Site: brandenburg
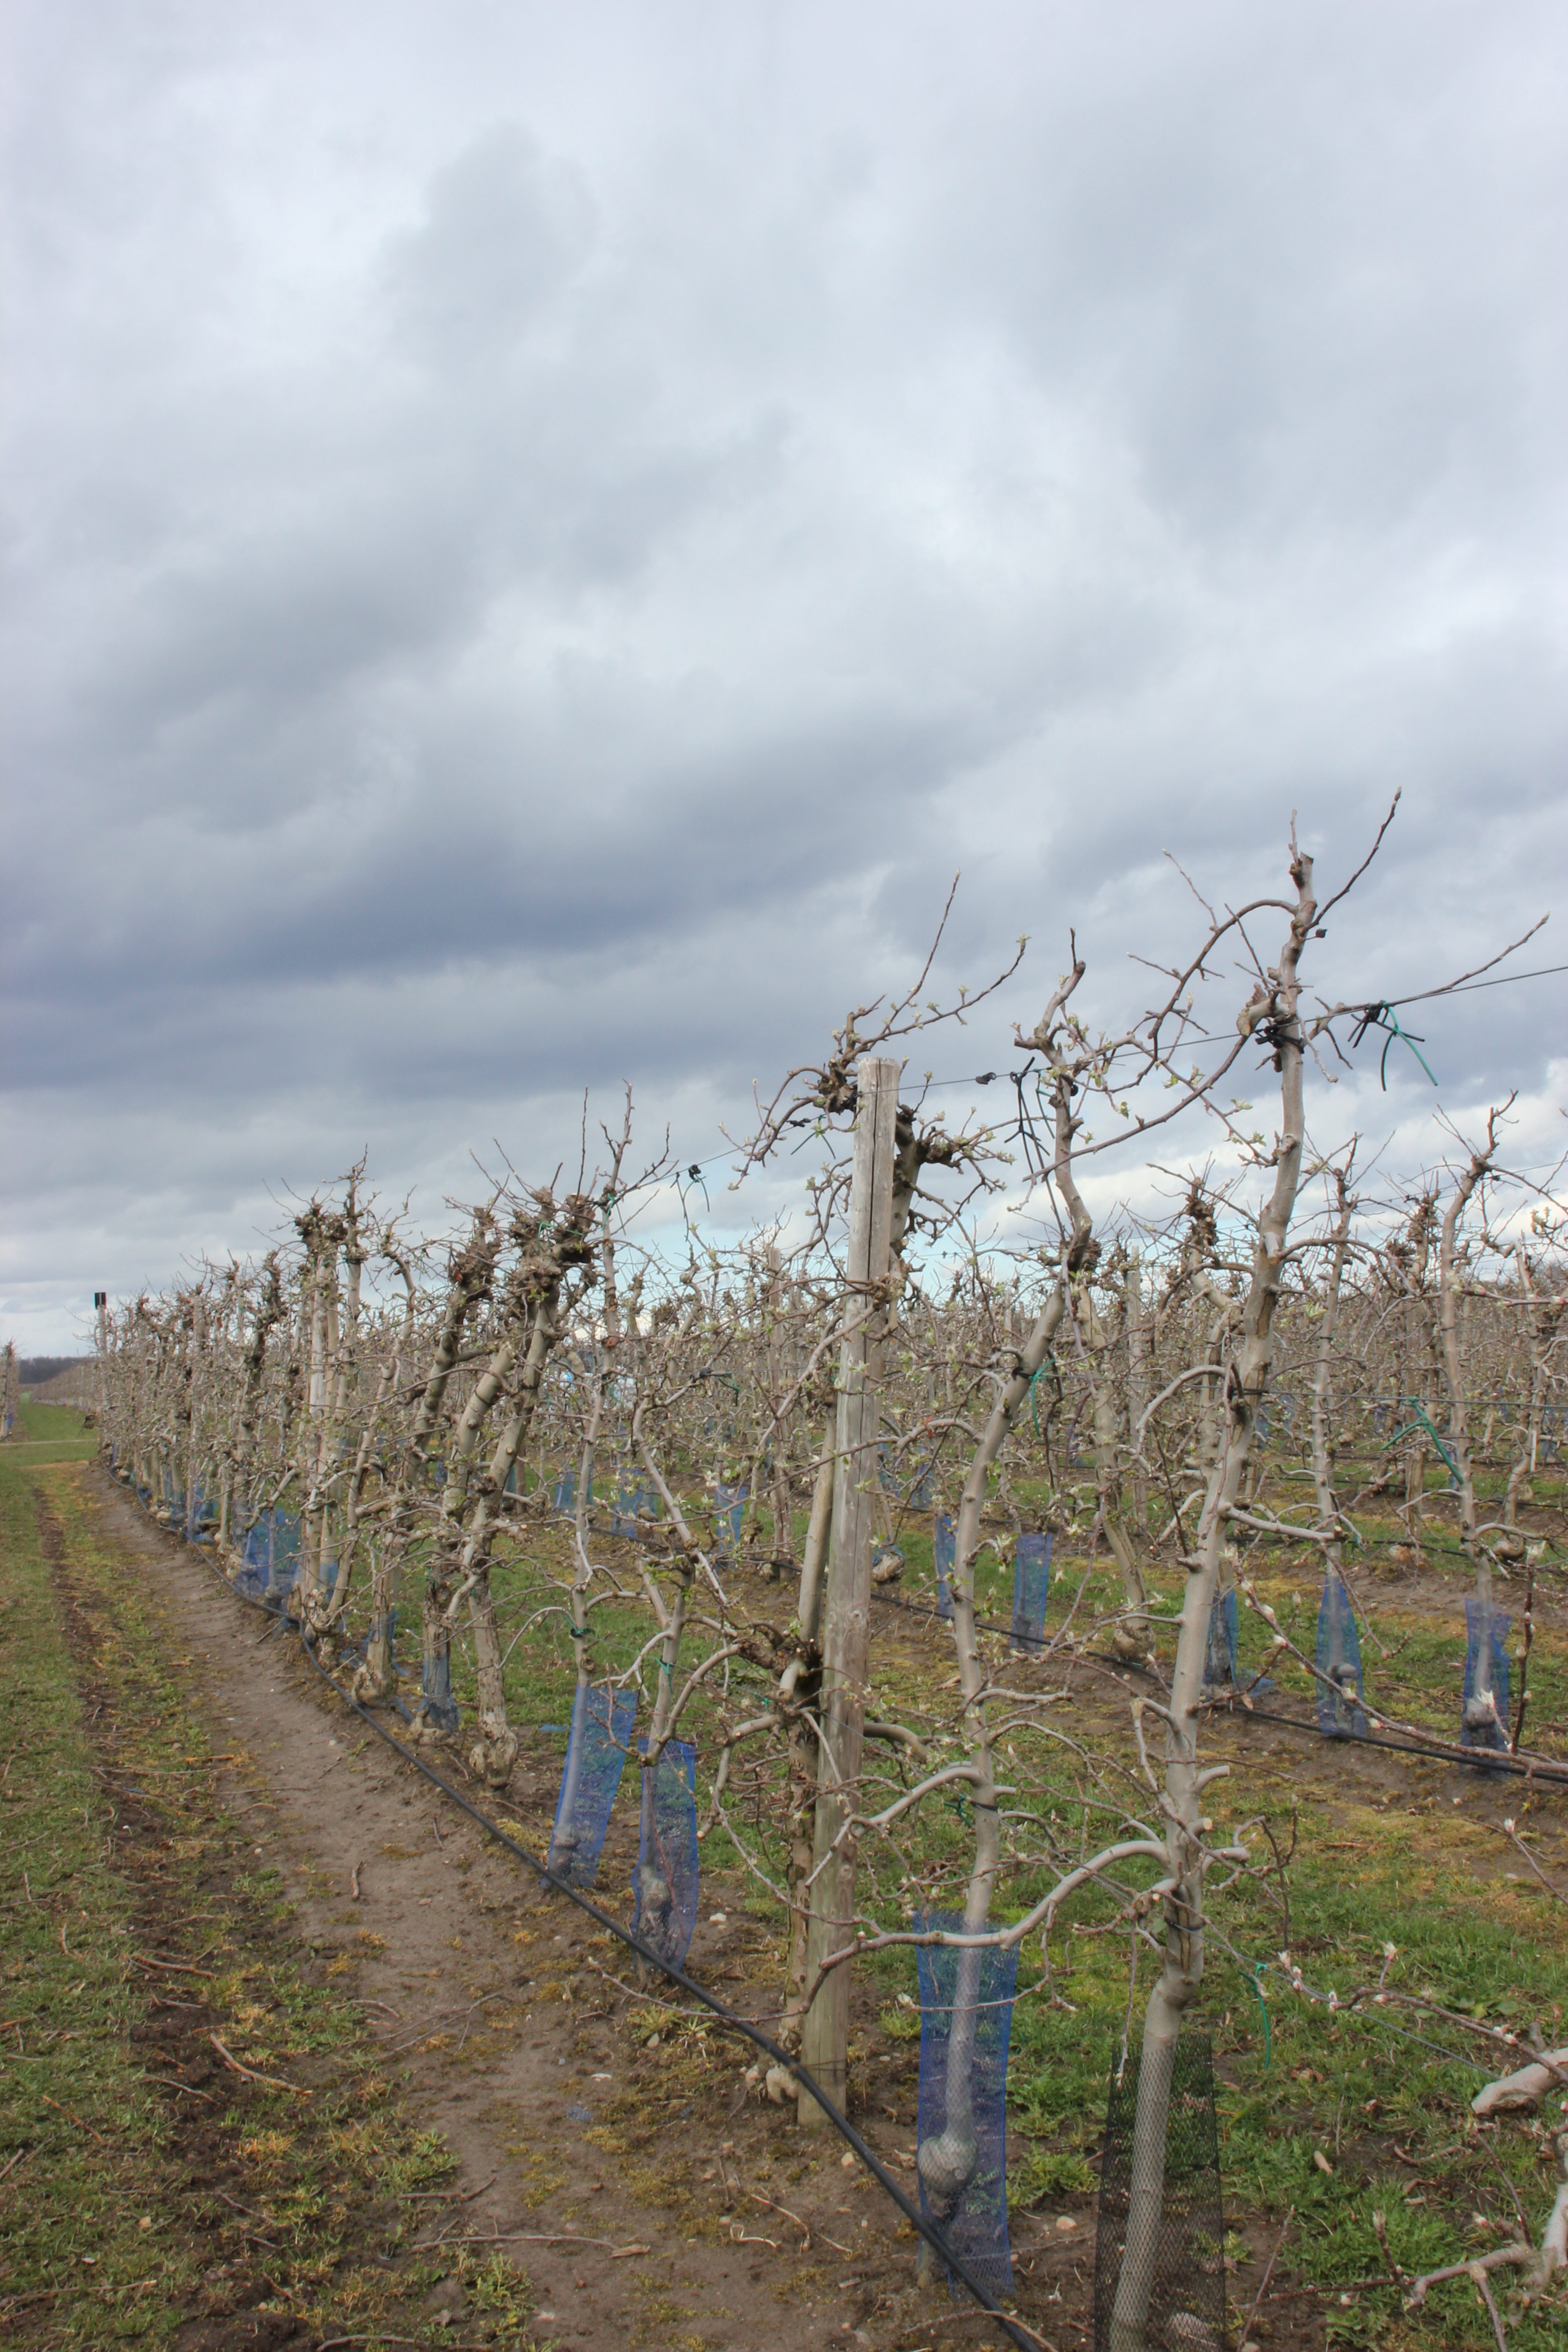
Growth stage (BBCH 55): Inflorescence emergence